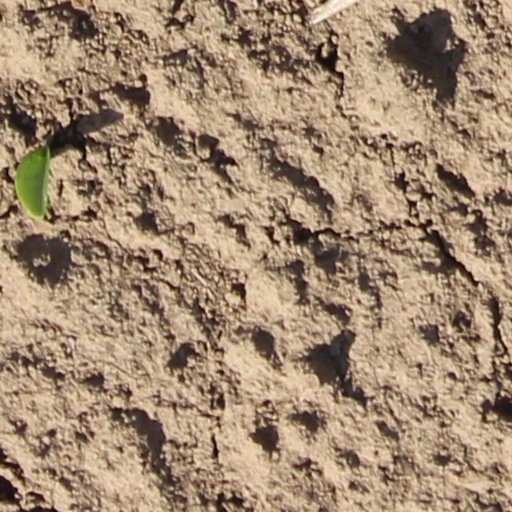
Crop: wheat